Washington State Military Department

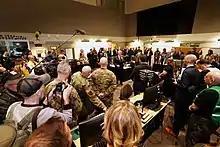
United States Vice President Mike Pence at Washington State Emergency Operations Center during the 2020 coronavirus pandemic

The Washington State Emergency Operations Center is located at Camp Murray, under the Military Department's Emergency Management Division. The 28,000 square foot facility, occupied since mid 1998, is built on rollers to withstand earthquakes. The Emergency Operations Center was activated for the 2012 Washington wildfires, 2015 Washington wildfires, 2016 Washington wildfires, 2018 Washington wildfires, and for the 2020 coronavirus pandemic.